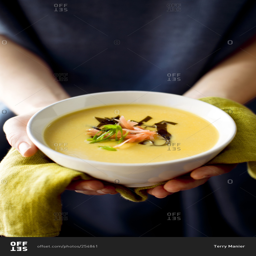
person holding a bowl of pureed soup with garnish